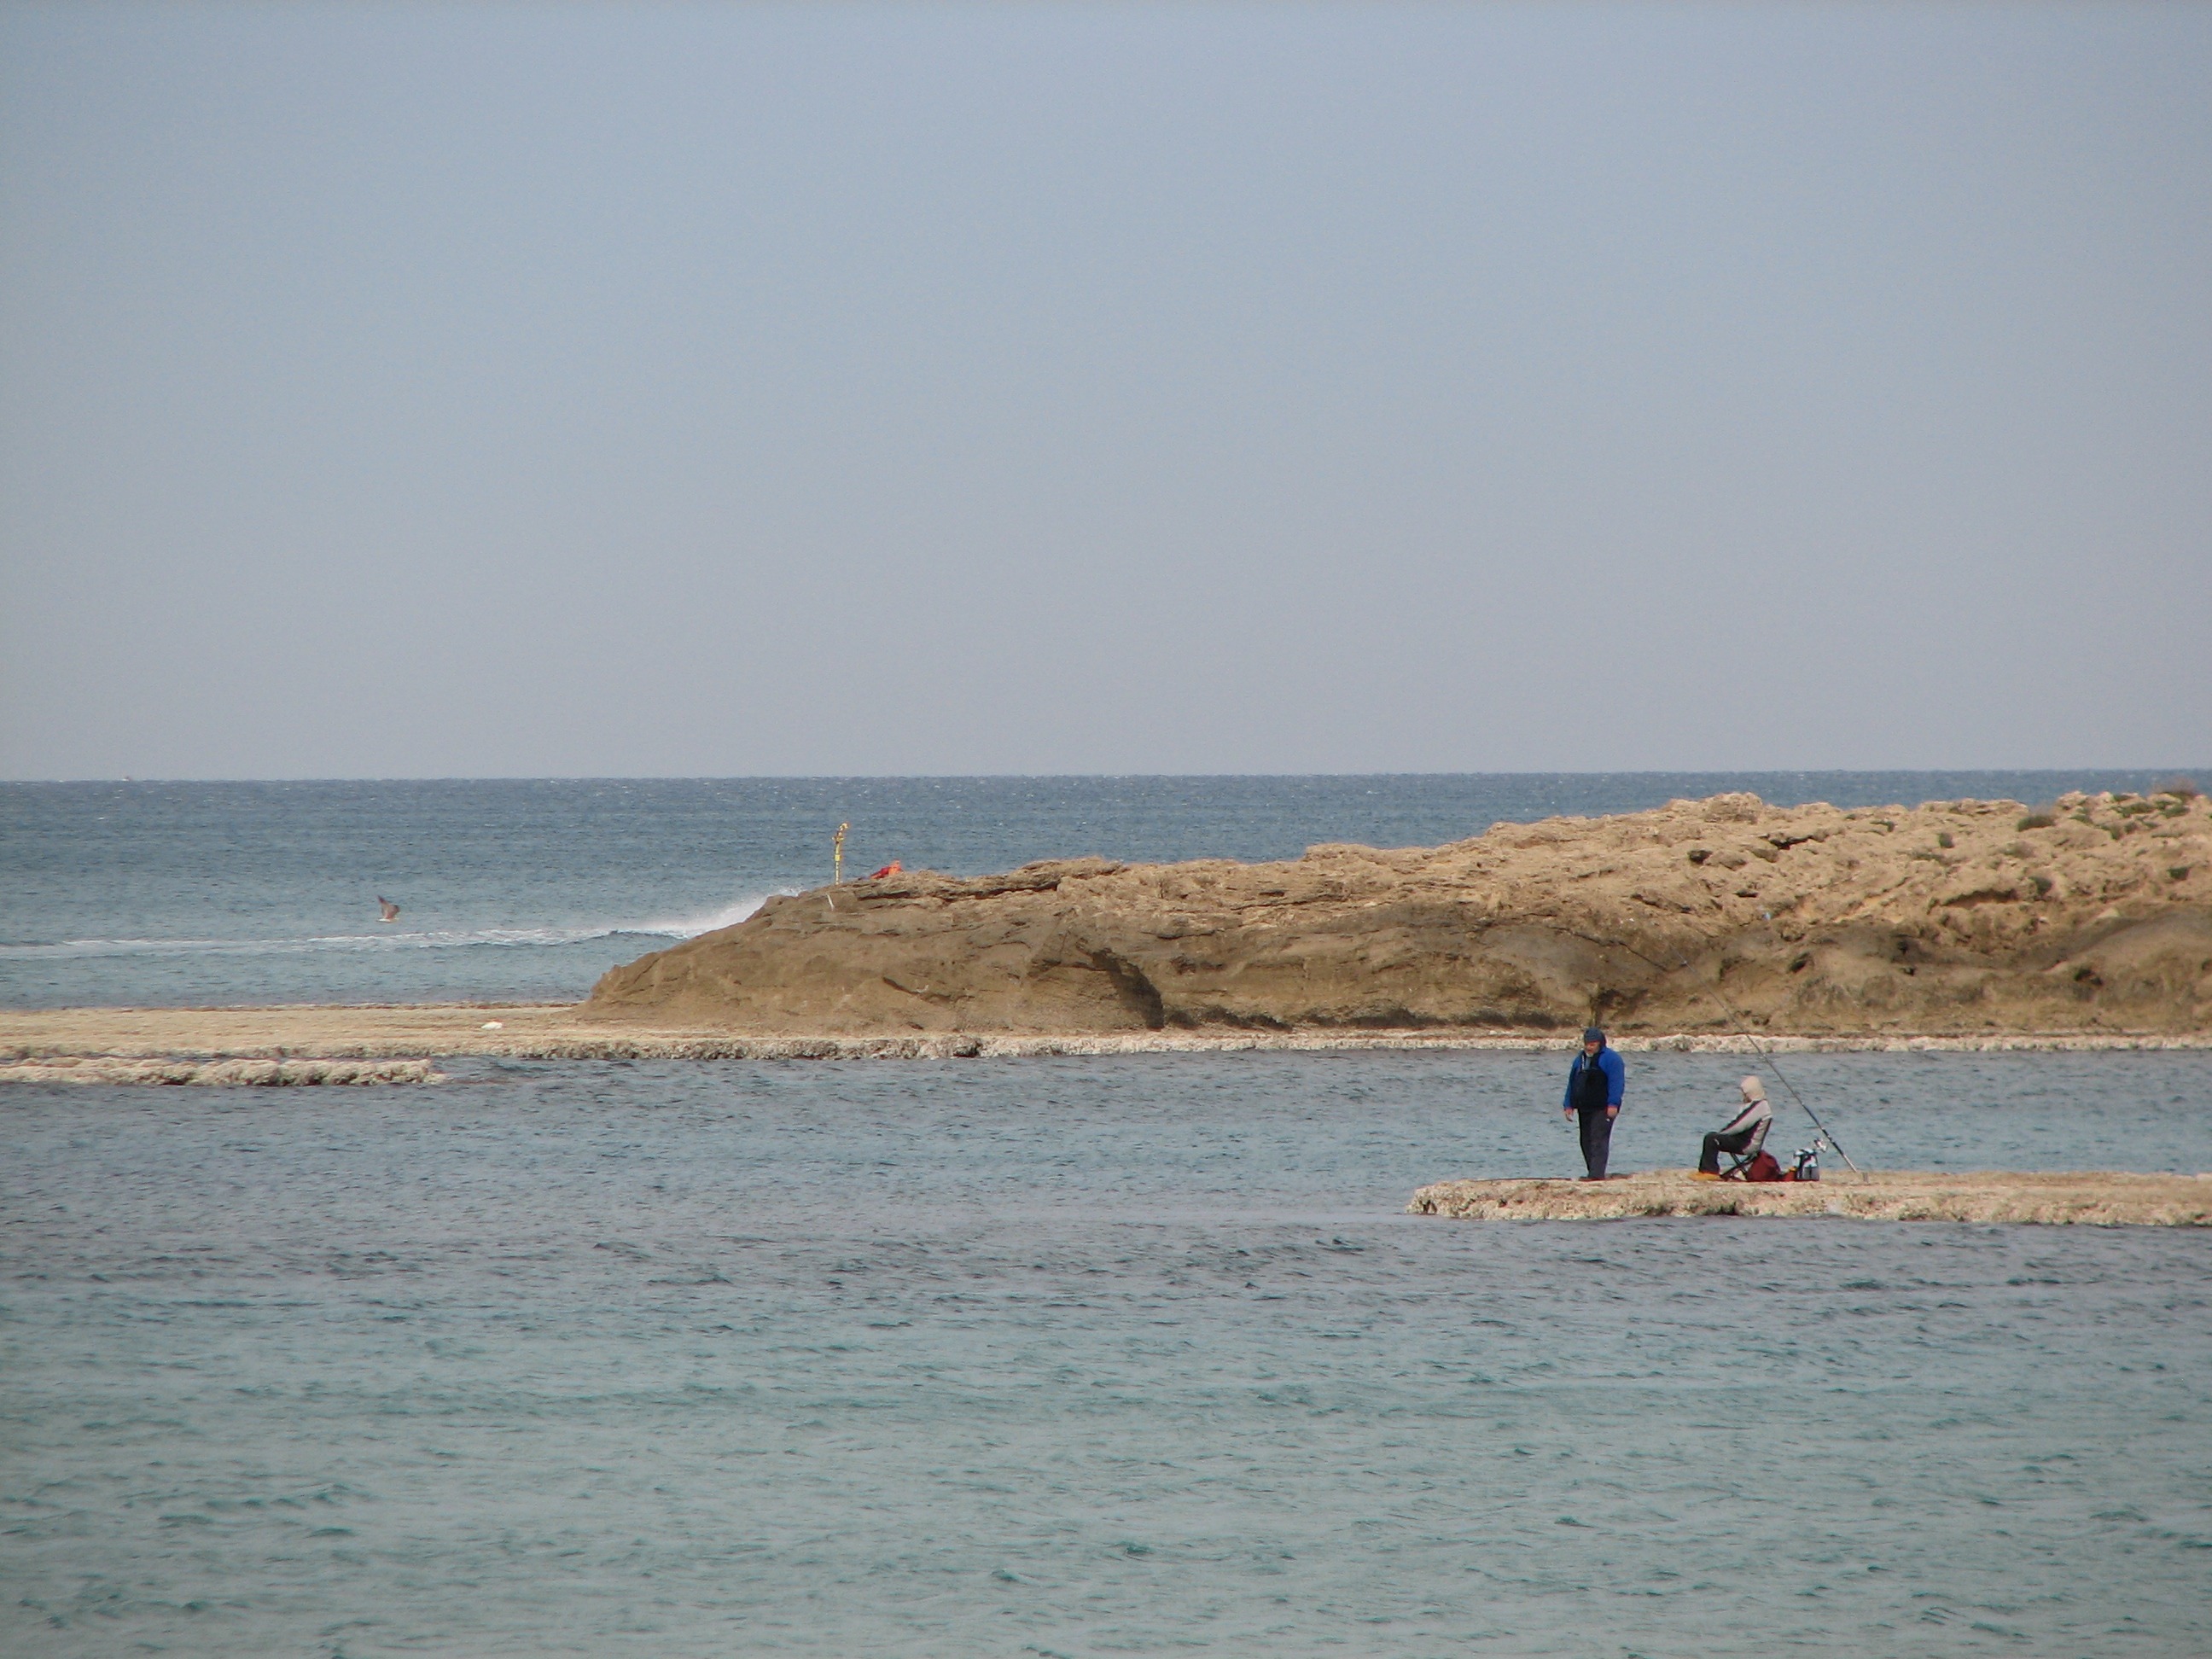
beach, sea, coast, outdoor, sand, ocean, horizon, shore, wave, vacation, coastline, recreation, fishing, fisherman, bay, leisure, body of water, activity, nautical, cape, hobby, wind wave